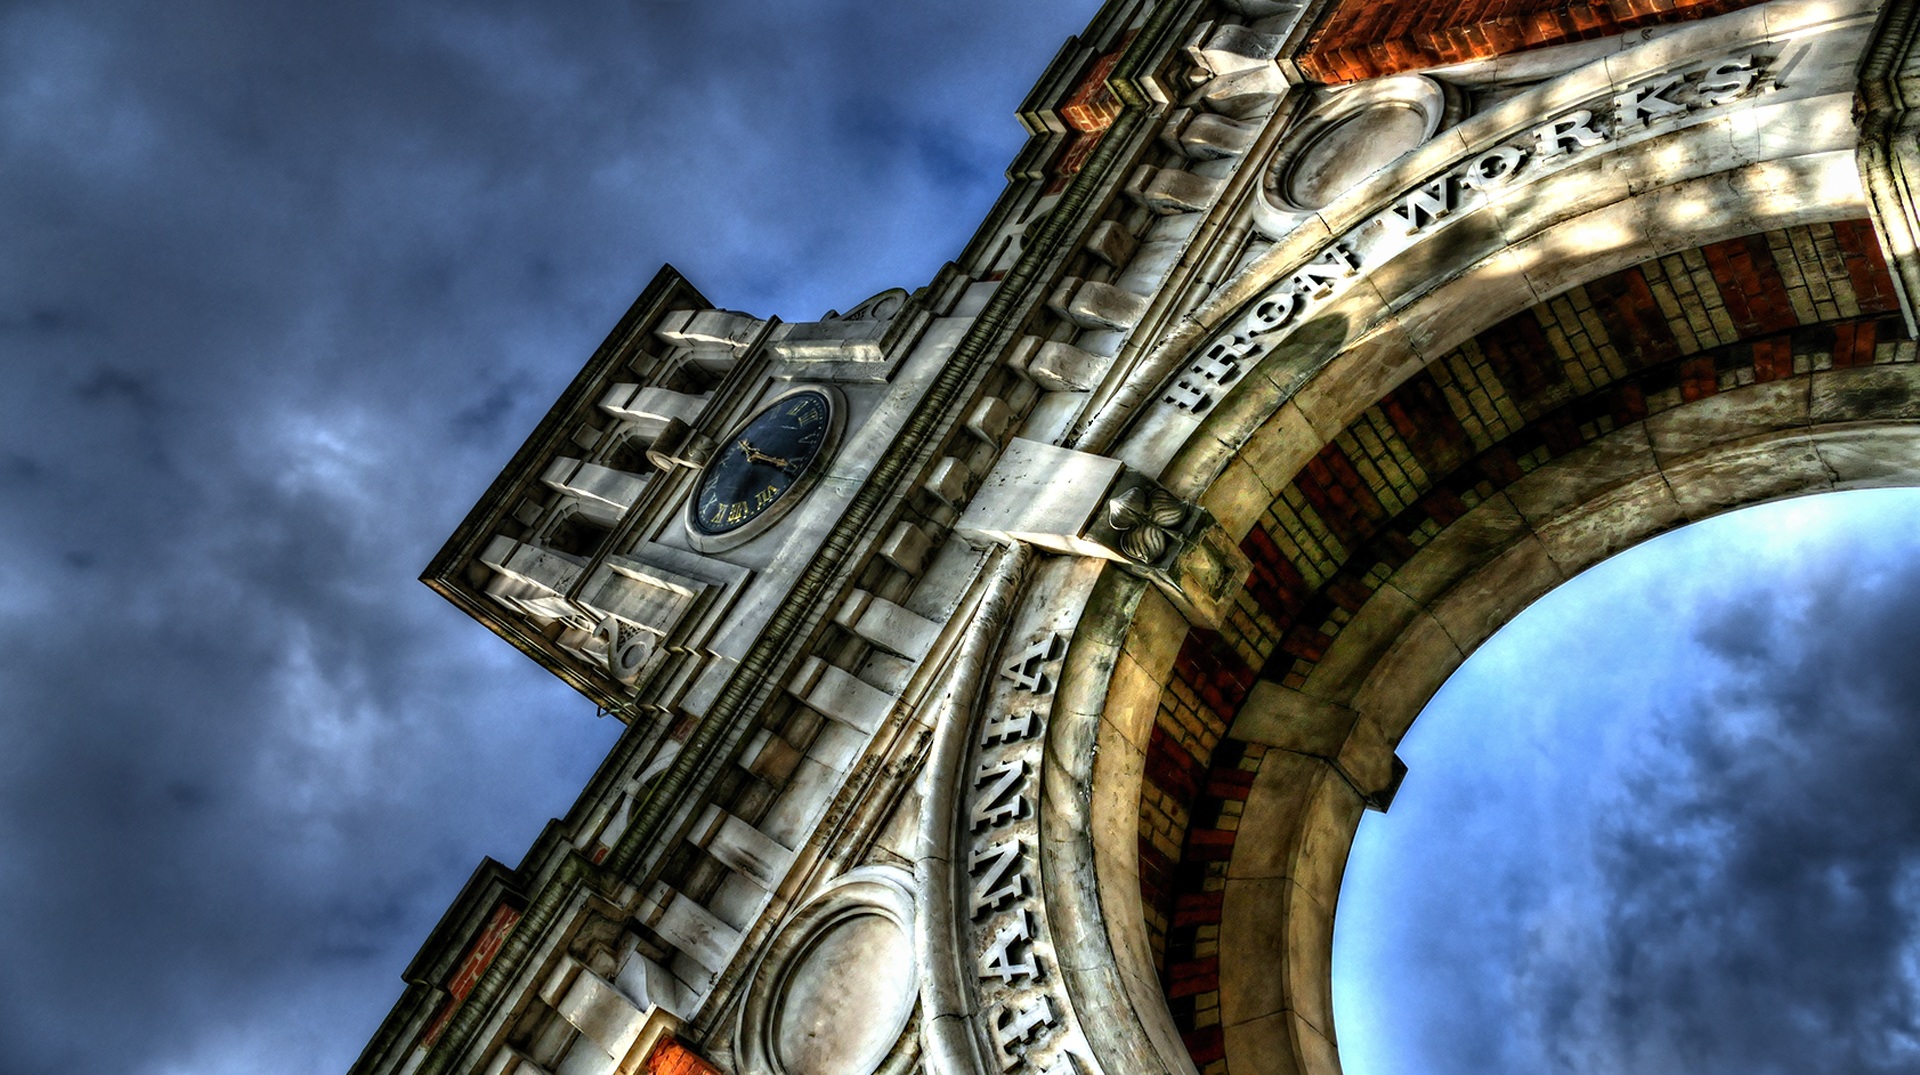
sky, night, photography, skyscraper, monument, cityscape, arch, reflection, tower, landmark, hdr, stonework, metropolis, screenshot, computer wallpaper